Eugenie Sage

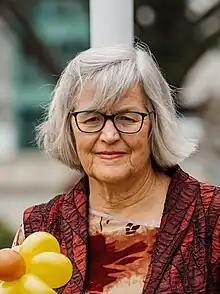
Sage in 2023

Eugenie Meryl Sage (born 1958) is a New Zealand environmentalist and former politician. She was a Green Party Member of Parliament in the New Zealand House of Representatives from 2011 to 2023.